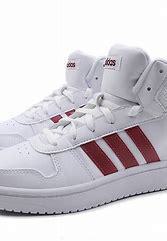
Brand: adidas
Model: NEO Hoops 2 Skate